They Call It Sin

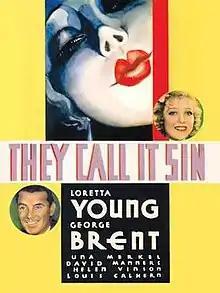
Film poster

They Call It Sin is a 1932 American pre-Code drama film directed by Thornton Freeland and starring Loretta Young as a farmer's daughter who follows a traveling salesman to New York City, only to discover he already is engaged.